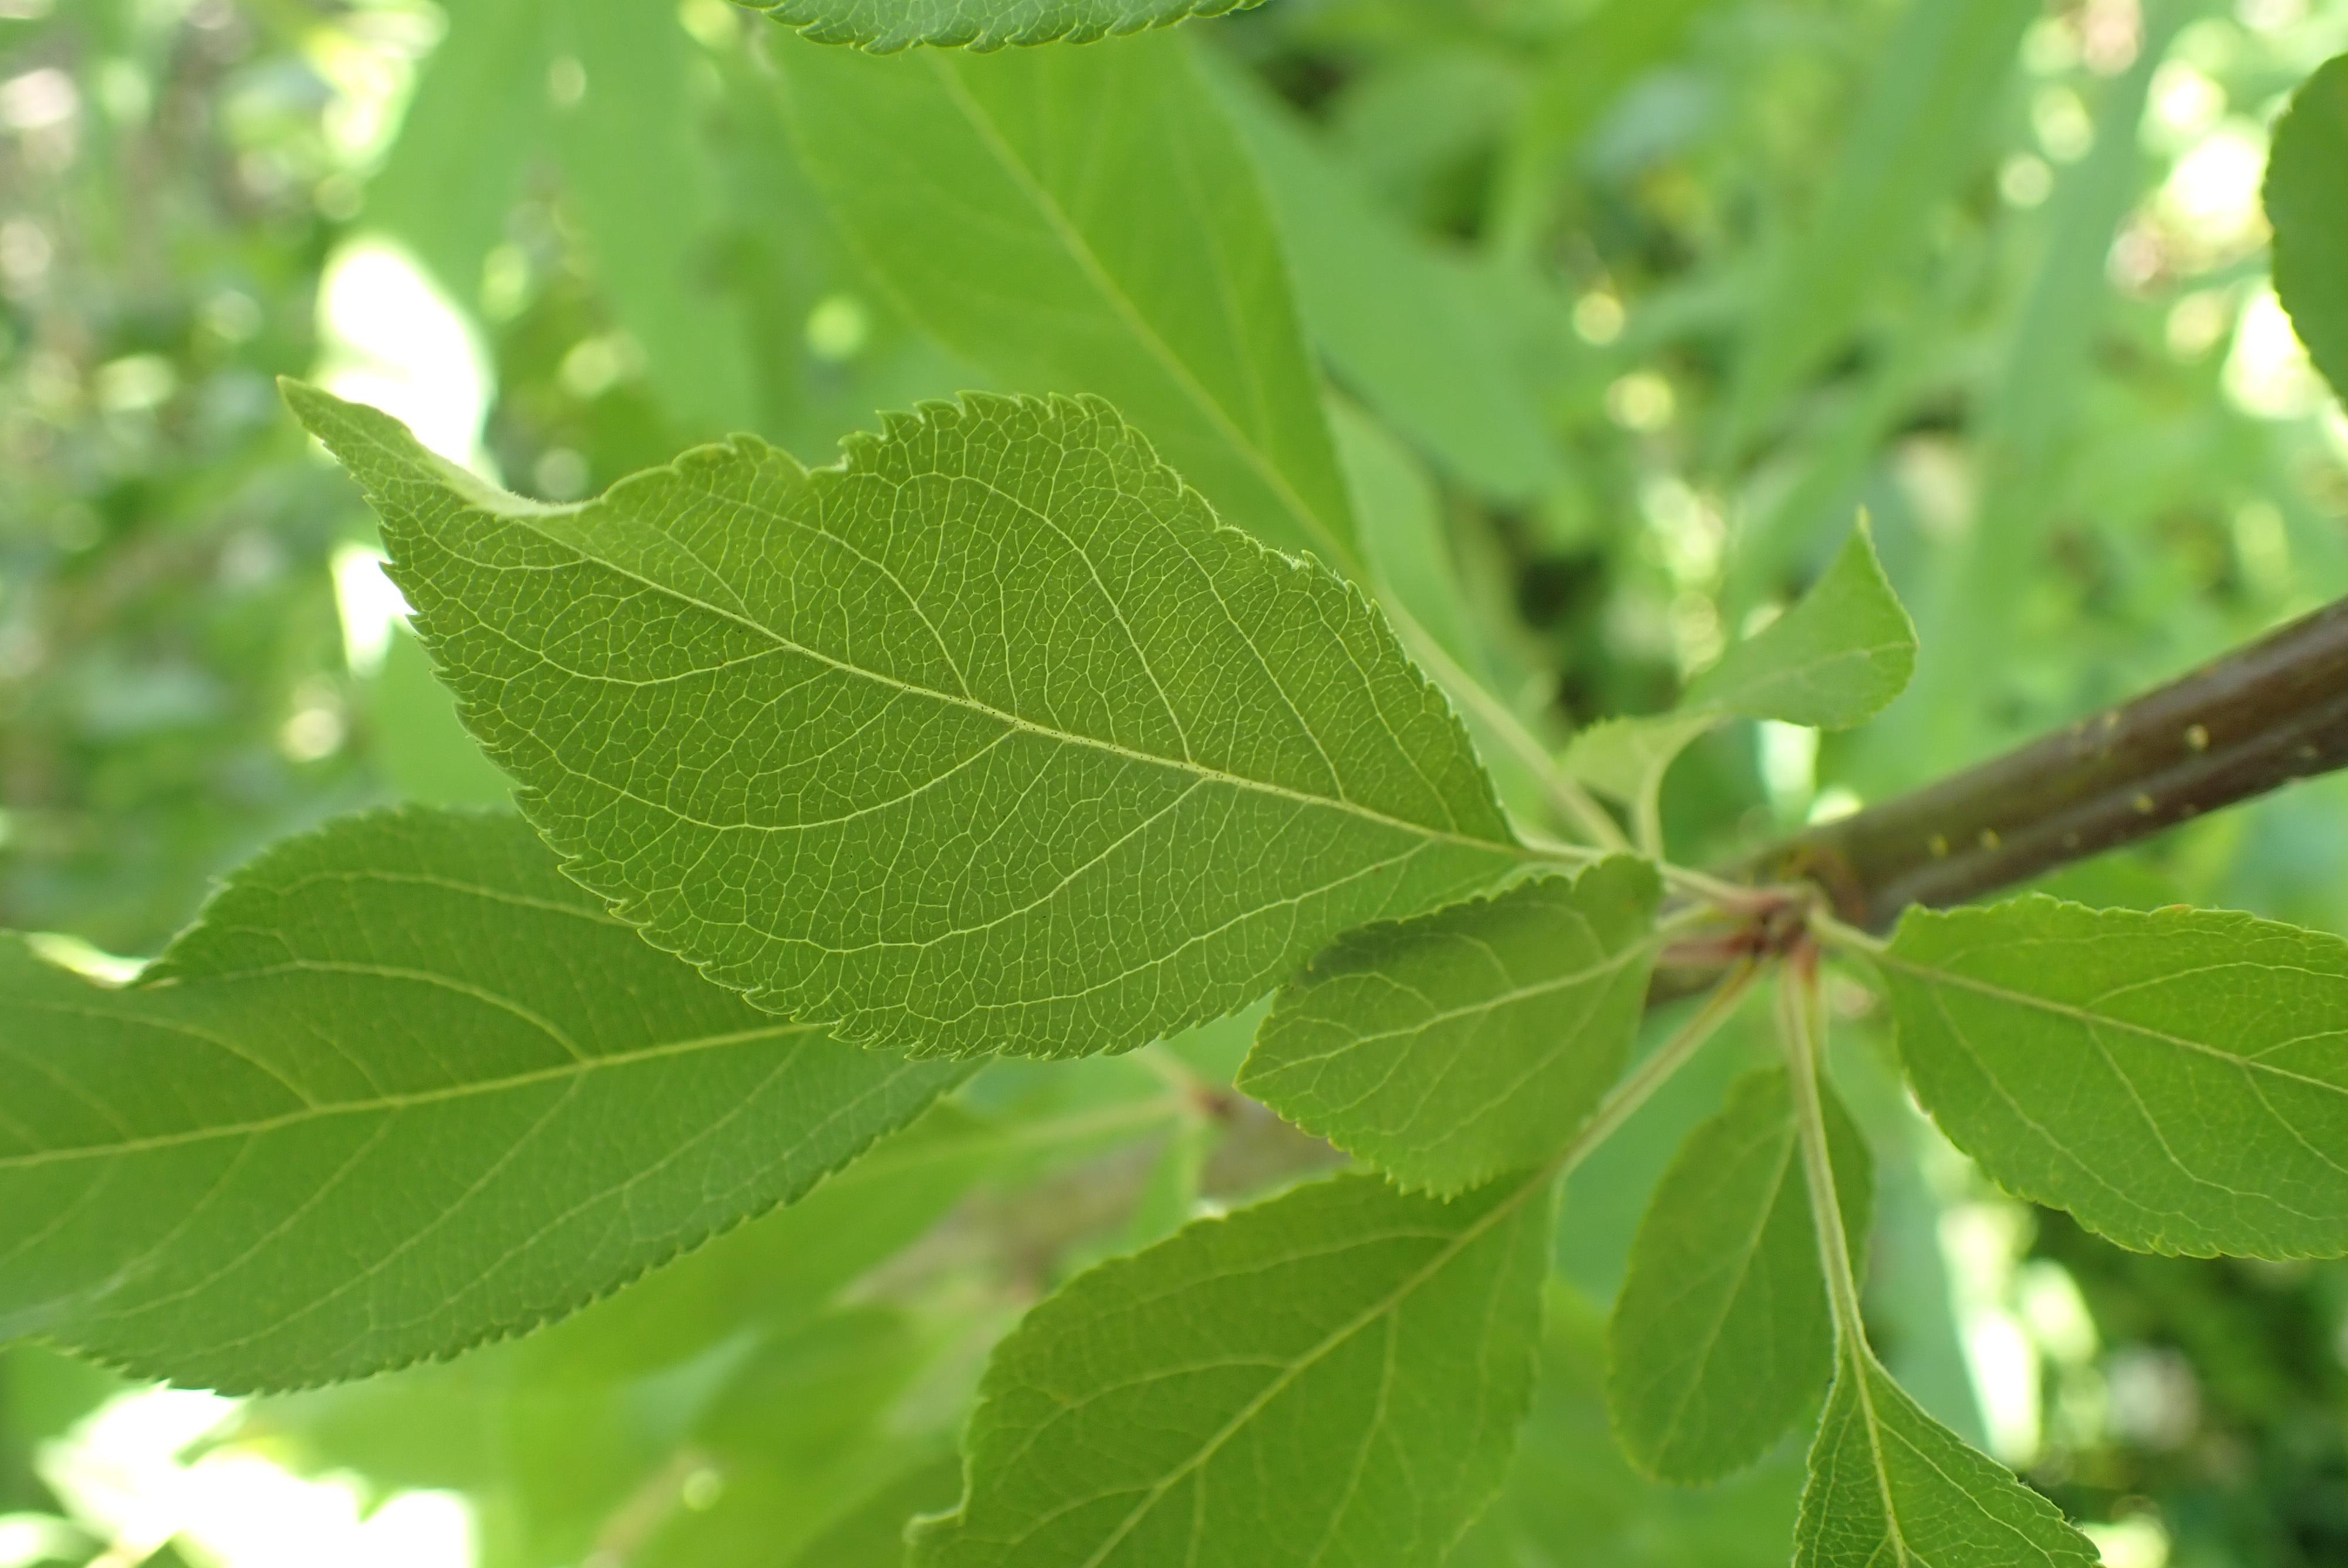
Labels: healthy